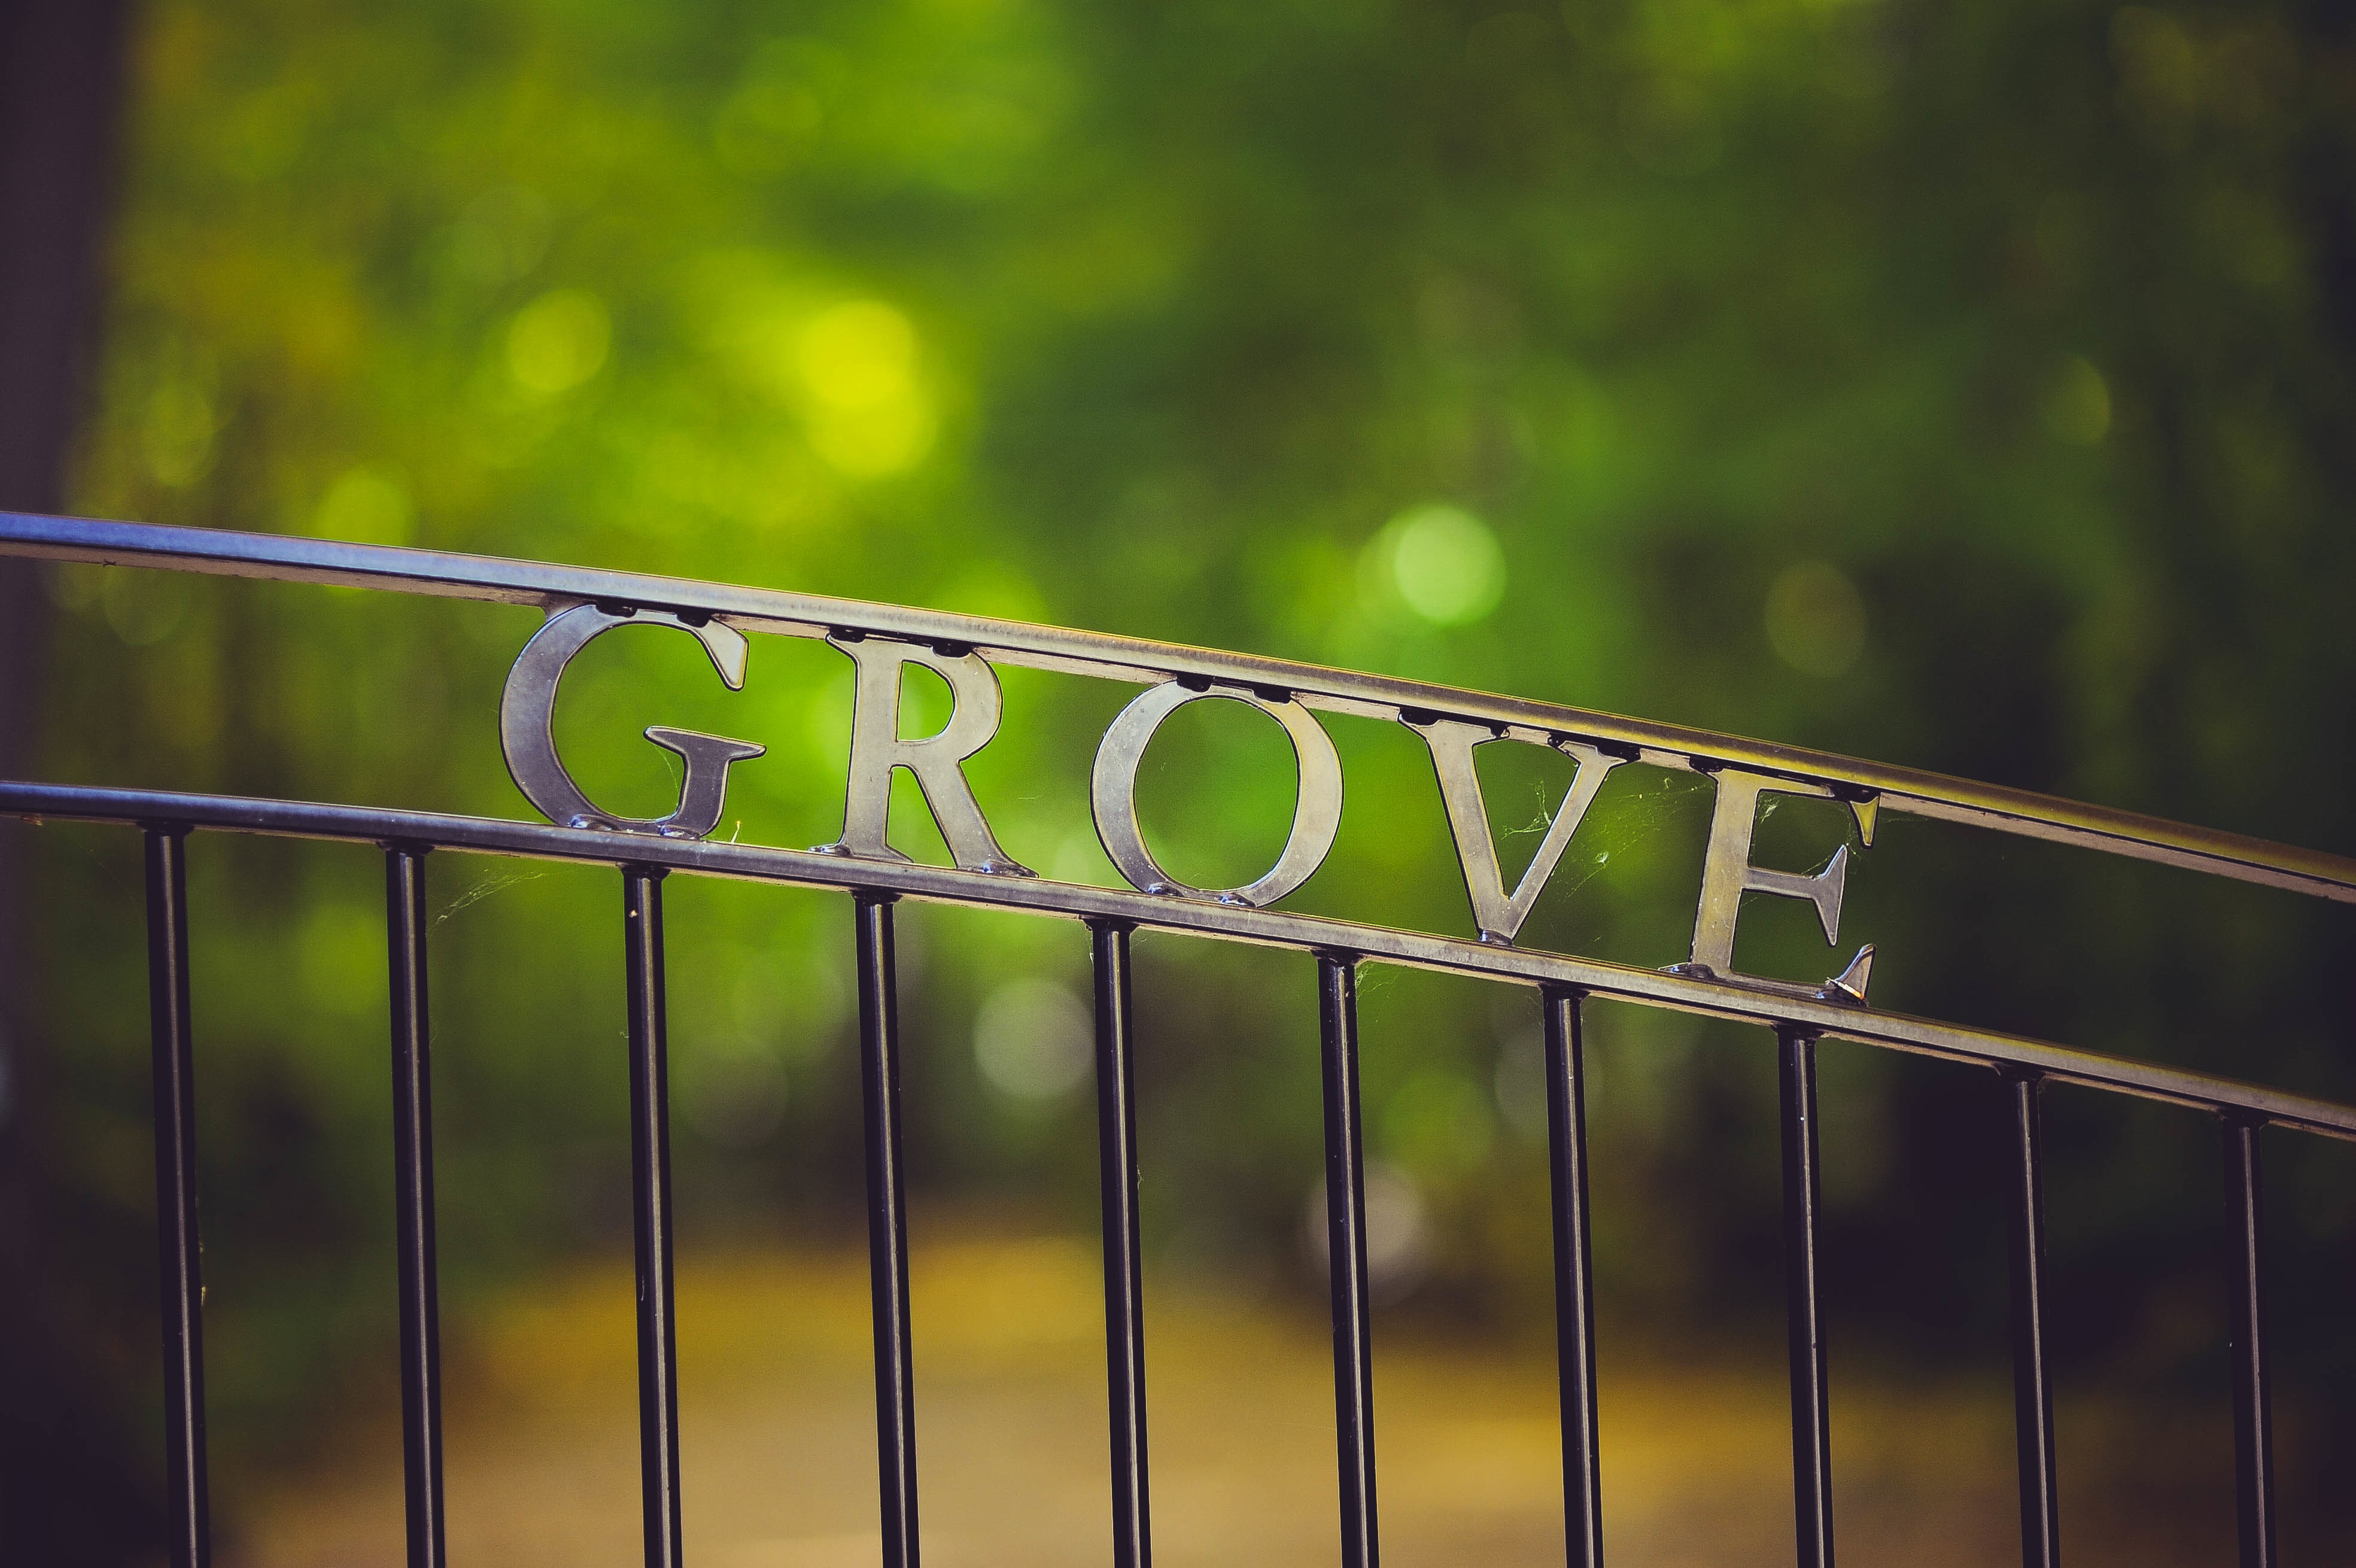
branch, light, fence, sunlight, leaf, line, green, reflection, yellow, shape, macro photography